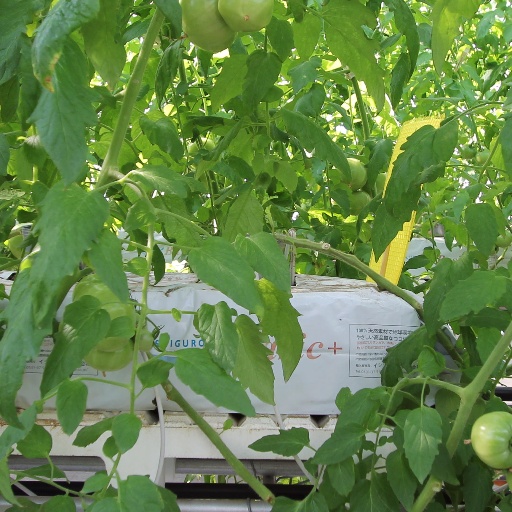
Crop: tomato